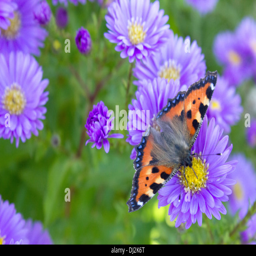
a butterfly settles in the gardens